Kochos hanefesh

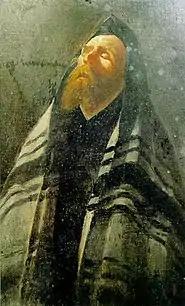
Hasidic thought explores the role of the Sephirot, Divine emanations of Kabbalah, in the internal experience of spiritual psychology

Kochos/Kochot haNefesh ( from nephesh-"soul"), meaning "Powers of the Soul", are the innate constituent character-aspects within the soul, in Hasidic thought's psychological internalisation of Kabbalah. They derive from the 10 Sephirot Heavenly emanations of Kabbalah, by relating each quality to its parallel internal motivation in man. The Hasidic discussion of the sephirot, particularly in the Kabbalistically oriented system of Habad thought, focuses principally on the Soul Powers, the experience of the sephirot in Jewish worship.